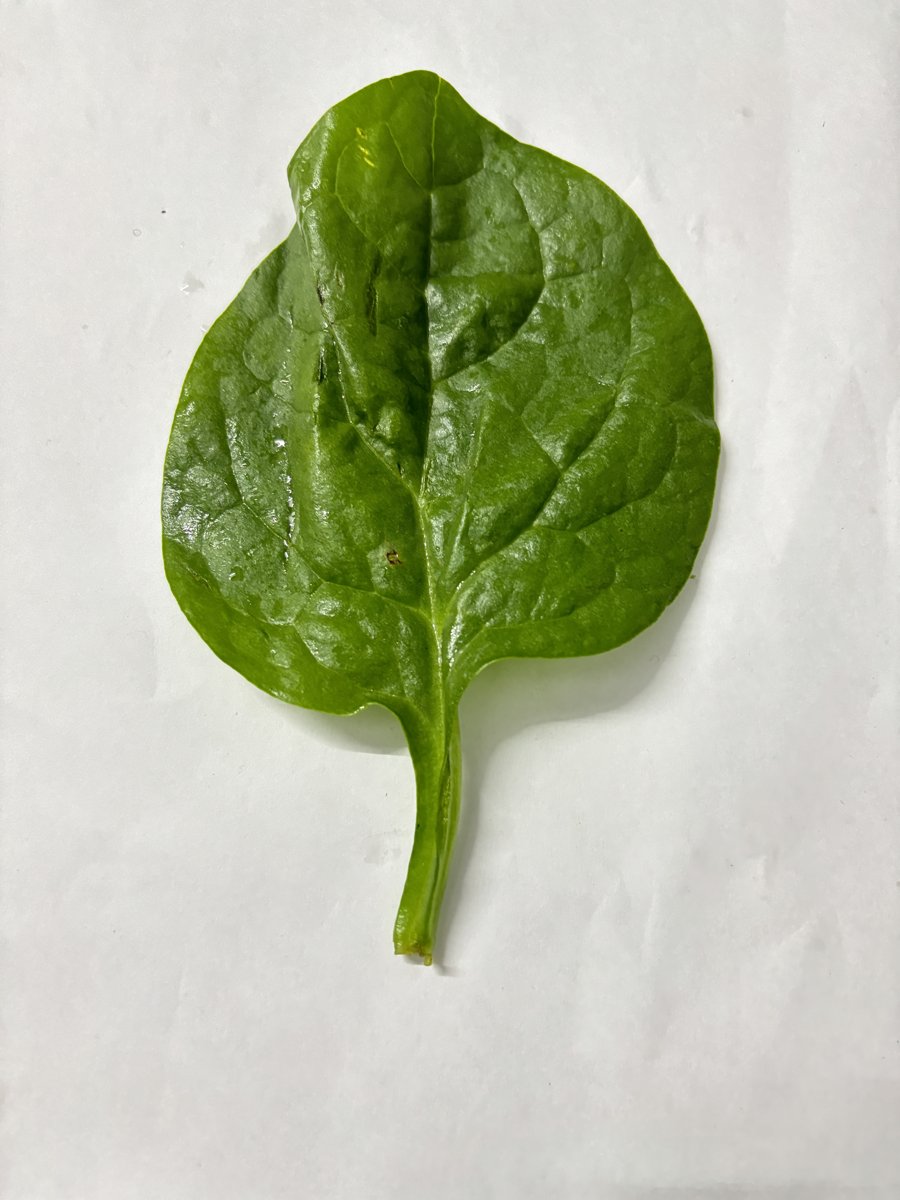
Label: Healthy-Leaf